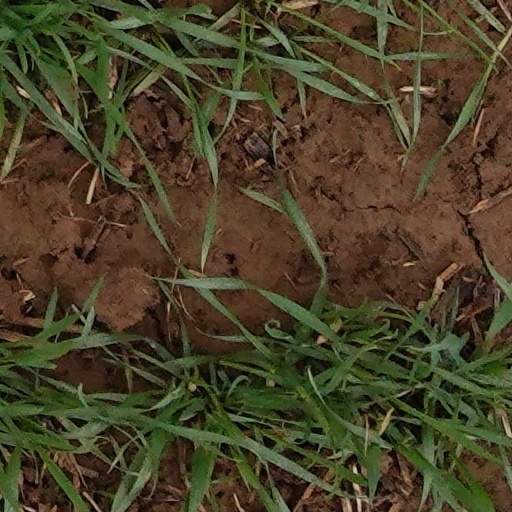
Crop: wheat